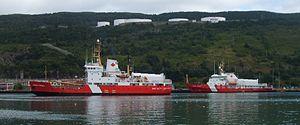
George Randolph Pearkes né le 28 février 1888 à Watford, Hertfordshire, Angleterre et décédé le 30 mai 1984 est un général et homme politique canadien.